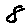
Label: 8